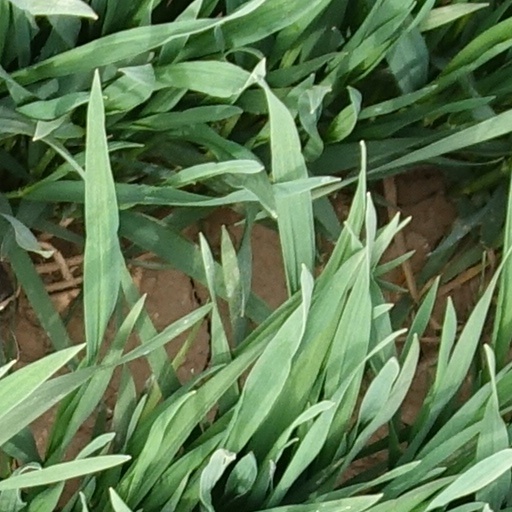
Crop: wheat